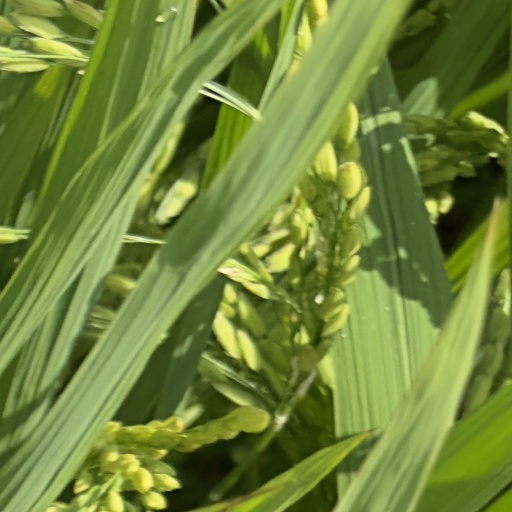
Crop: rice